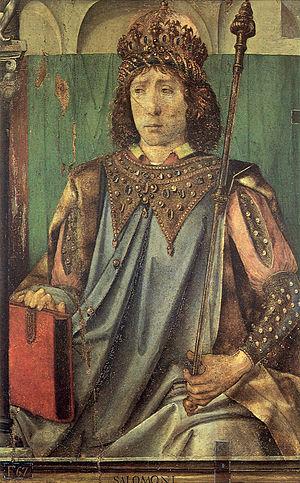
Cette page concerne l'année 1470 en arts plastiques.
Le Dialogus Salomonis et Marcolphi est une nouvelle médiévale en latin.